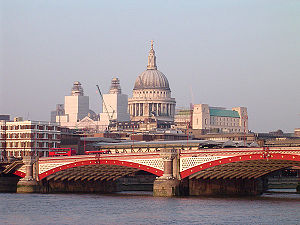
Blackfriars Bridge
Blackfriars Bridge med St. Paul's Cathedral i baggrunden.
Blackfriars Bridge er en bil- og gangbro over Themsen i London, mellem Waterloo Bridge og Blackfriars Railway Bridge. Den nordlige side ligger i nærheden af Inns of Court, Temple Church og Blackfriars station. Den sydlige side er i nærheden af kunstgalleriet Tate Modern.